Question: Please indicate a possible affordance area of the bottle that can be used for holding
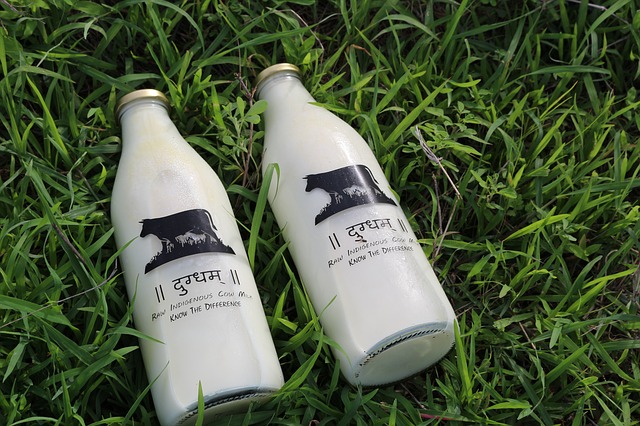
Answer: [116, 82, 196, 176]